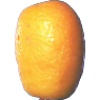
Label: Kumquats 1